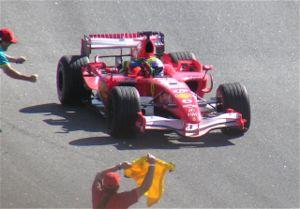
Felipe Massa, né le 25 avril 1981 à São Paulo, est un pilote automobile brésilien. Il dispute 269 Grands Prix de Formule 1 entre 2002 et 2017, et a remporté onze victoires avec un titre de vice-champion en 2008.